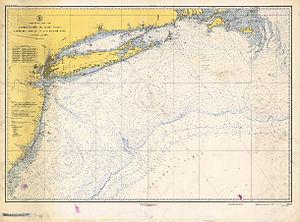
L’Andrea Doria était un paquebot transatlantique de l'Italian Line basé à Gênes. Il portait le nom d’un amiral génois du XVIᵉ siècle. L’Andrea Doria déplaçait 29 100 tonnes avec 500 membres d’équipage pour une capacité d’environ 1 200 passagers.